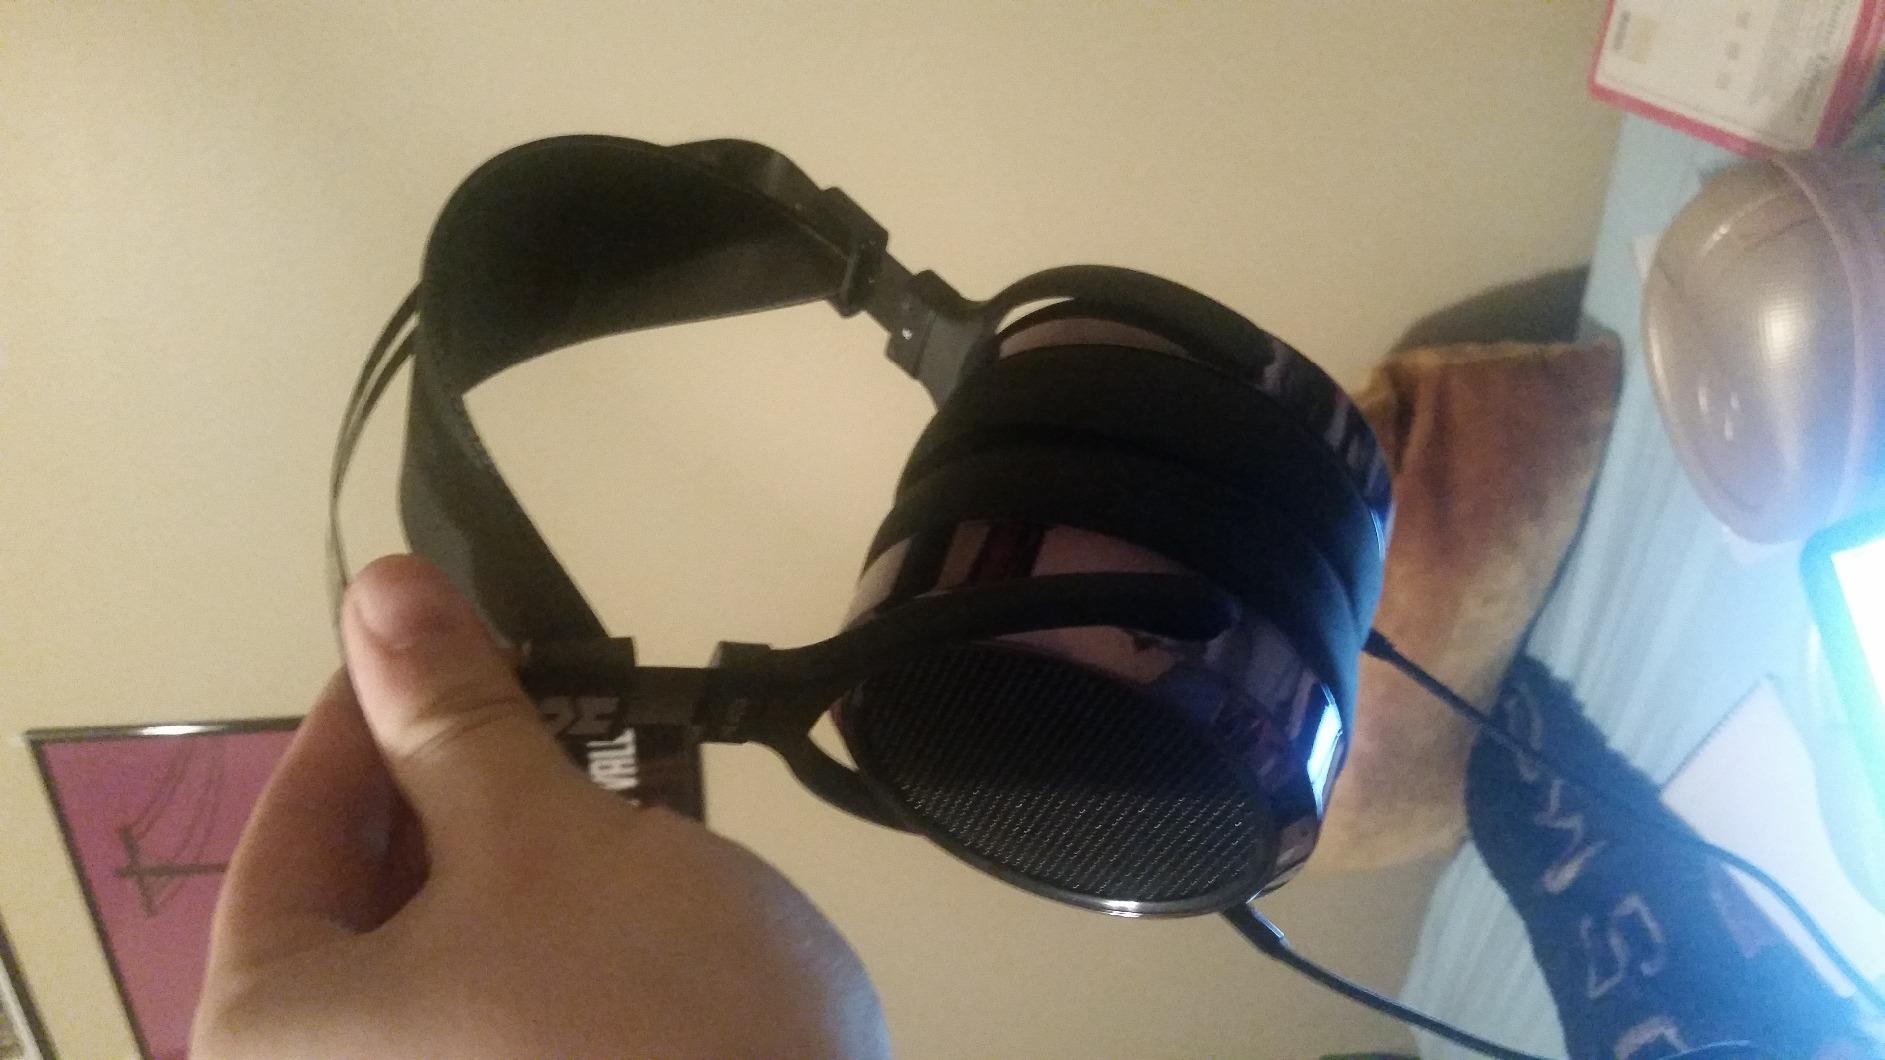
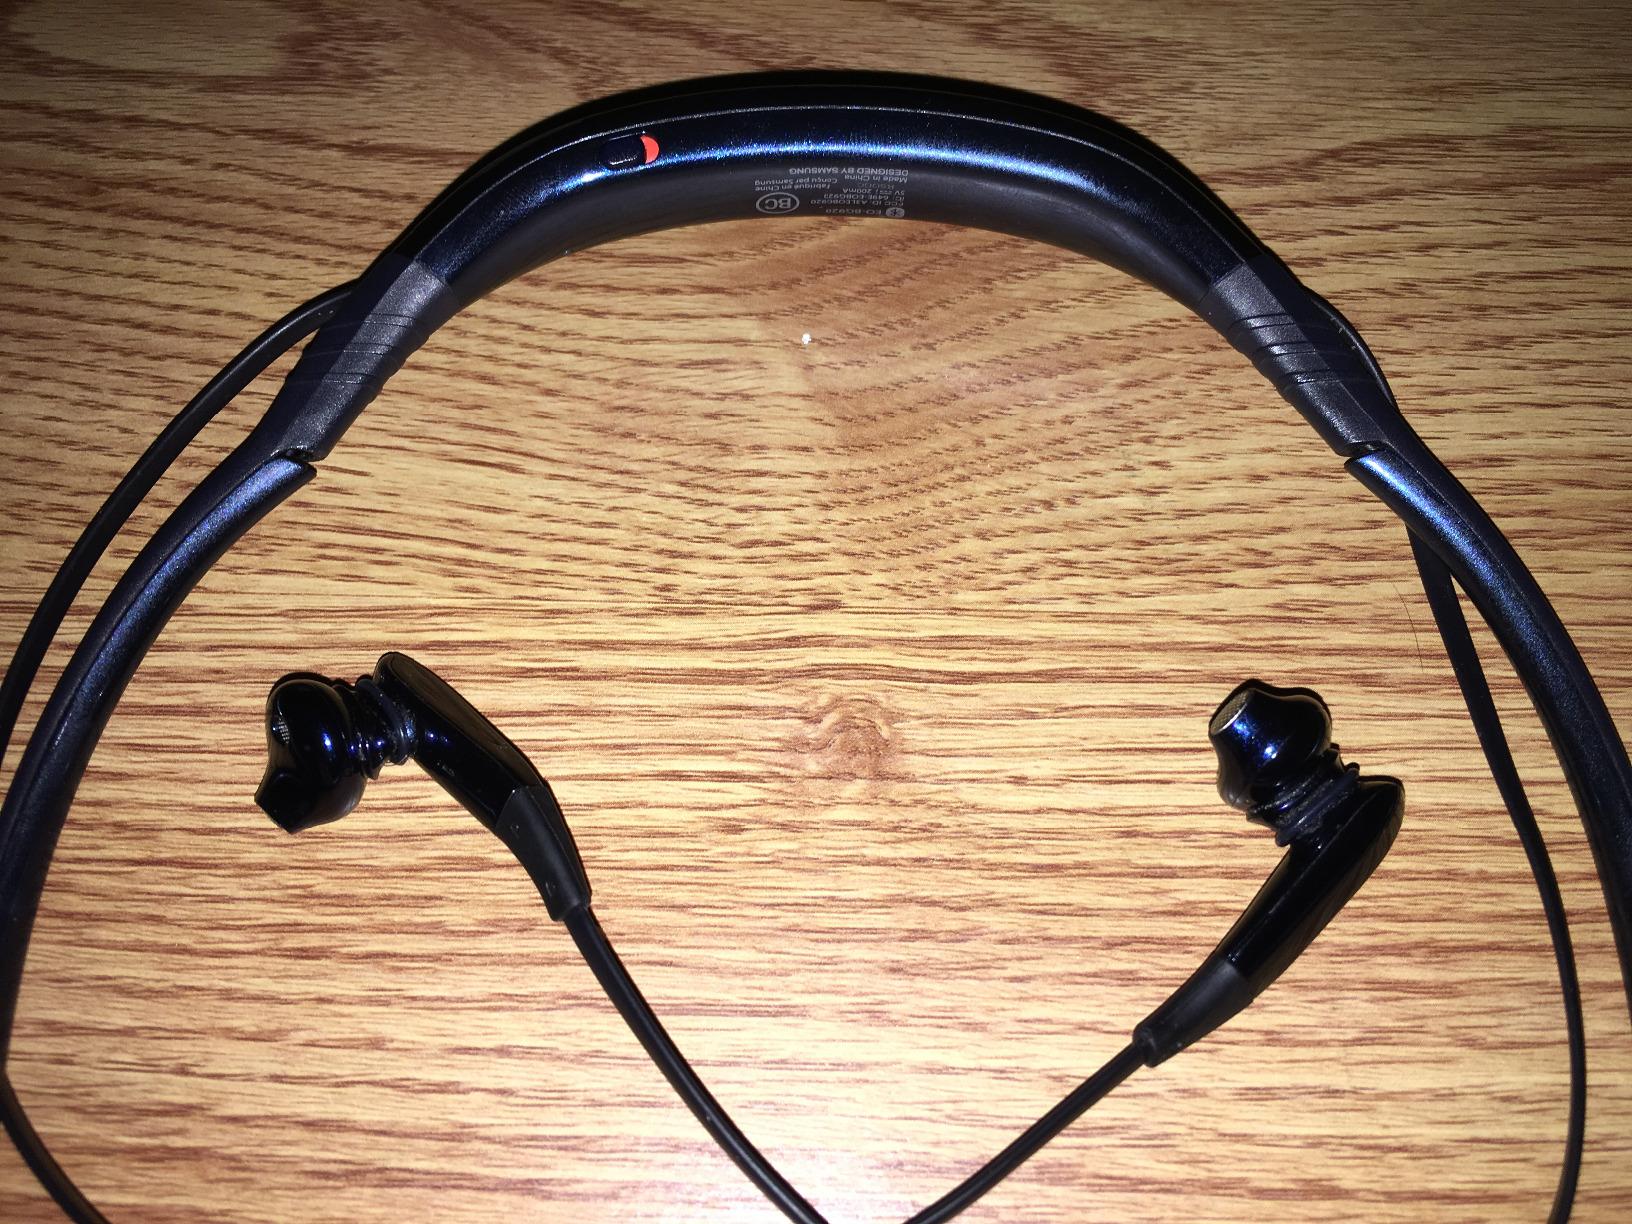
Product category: headphones
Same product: no